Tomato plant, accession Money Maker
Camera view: vertical (180 deg); turntable rotation: 240 degrees
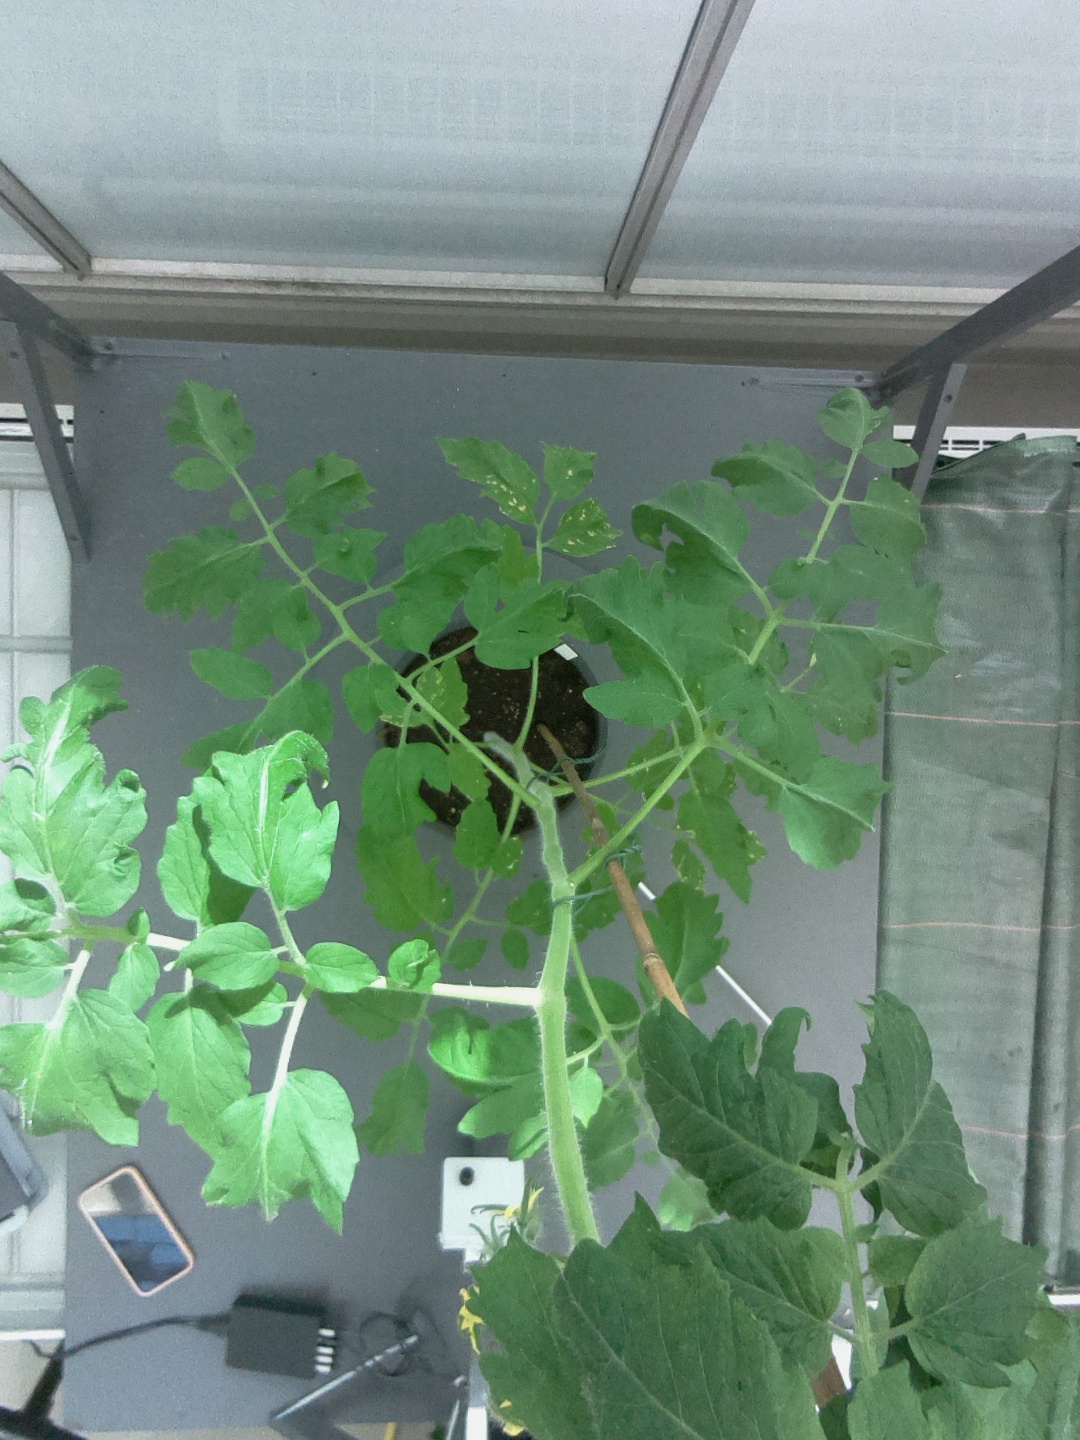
BBCH growth stage 64: 40%-50% of flowers open